Fentanyl

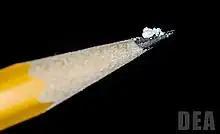
A two milligram dose of fentanyl powder (on pencil tip) is a lethal amount for most people.

In palliative care, transdermal fentanyl patches have a definitive, but limited role for: